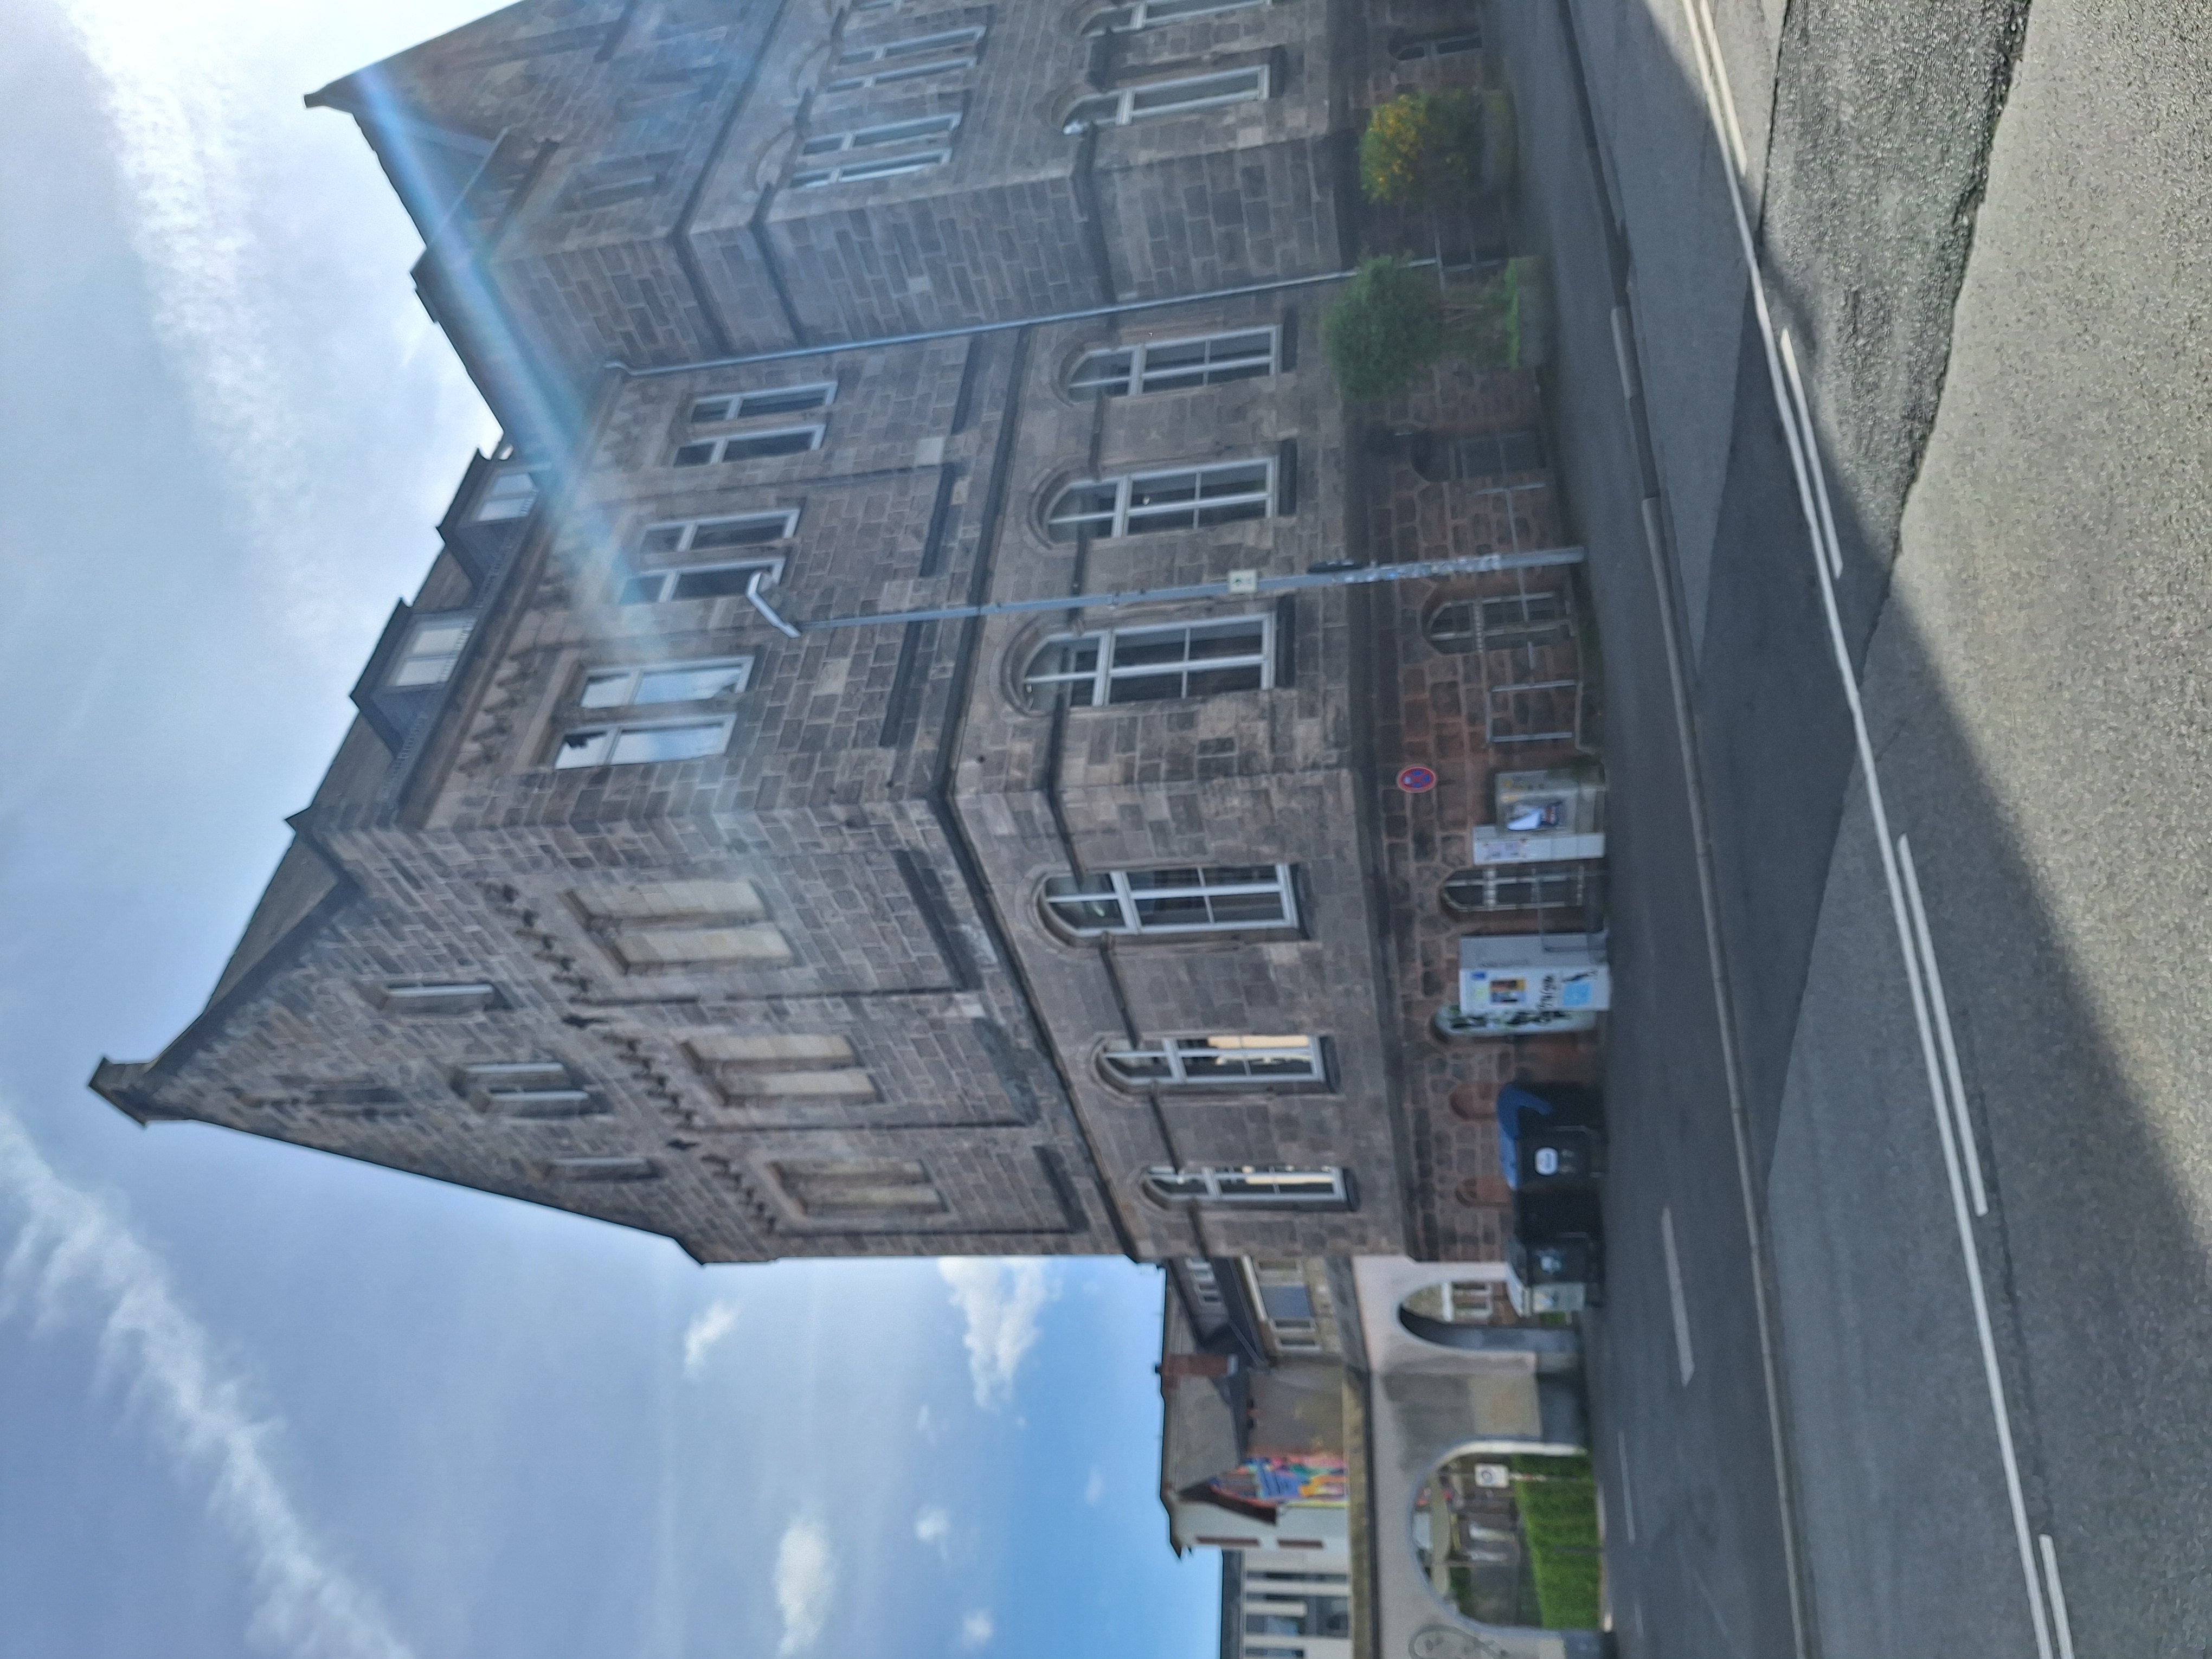
Building: Deutschhausstraße 1